Kenneth E. Iverson

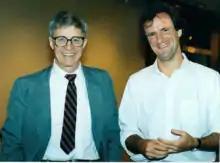
Ken Iverson and Arthur Whitney, 1989

Publications which Iverson authored or co-authored while he was at I. P. Sharp Associates: